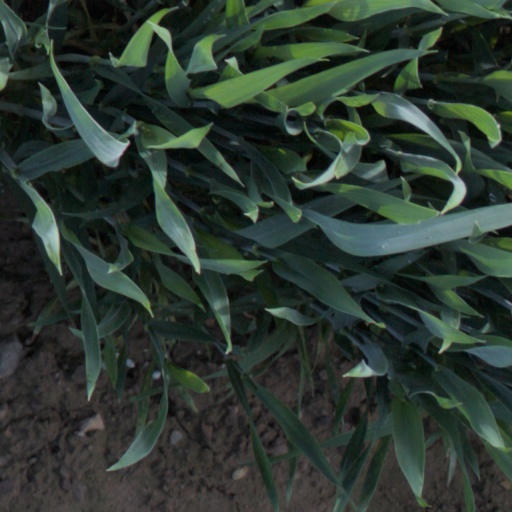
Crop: wheat